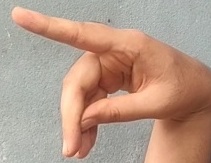
ASL sign: P